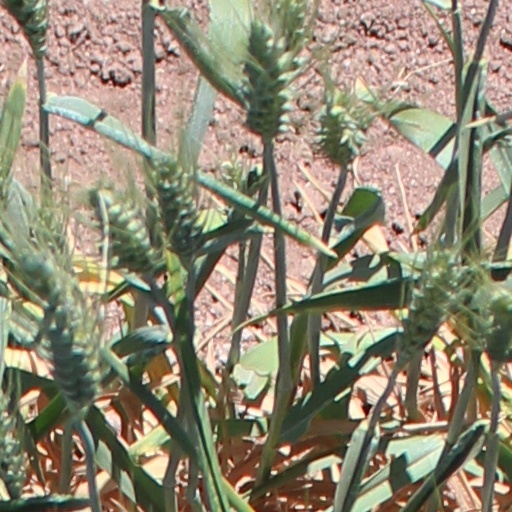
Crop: wheat